Joyce Kozloff

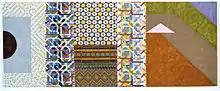
Three Portals...pink triangle

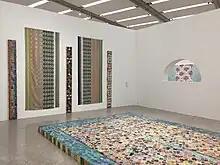
"An Interior Decorated"

Beginning in 1973, wishing to break down the western hierarchy between "high art" and decoration, Kozloff created large paintings, drawing upon worldwide patterns, juxtaposing ornamental passages across an expansive field. In 1975, she began to meet with artists Miriam Schapiro, Tony Robbin, Robert Zakanitch, Robert Kushner, Valerie Jaudon and others pursuing related ideas; they formed the Pattern and Decoration movement.